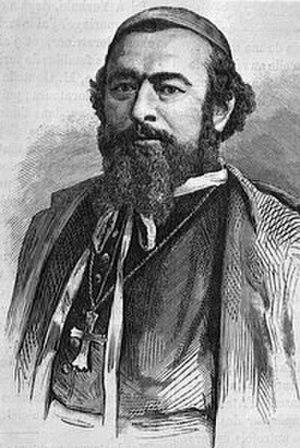
Adrien-Hippolyte Languillat, né à Chantemerle, arrondissement d’Épernay, le 28 septembre 1808 et mort à Zikawei le 30 novembre 1878, est un évêque français membre de la Compagnie de Jésus qui fut évêque in partibus de Sergiopolis, vicaire apostolique de Nankin et membre honoraire de la Société d’Agriculture, Commerce, Sciences et Arts de la Marne.